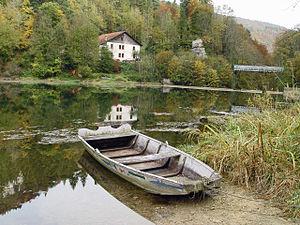
Le Doubs à La Goule, rive de la prise de vue: Le Noirmont, Jura, Suisse rive opposée: Charmauvillers, Doubs, France
Charmauvillers est une commune française située dans le département du Doubs, en région Bourgogne-Franche-Comté.